History of Jakarta

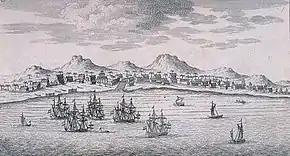
Jayakarta in 1605, prior to the establishment of Batavia

After the power of Tarumanagara declined, its territories became part of the Sunda Kingdom. According to the Chinese source, "Chu-fan-chi", written by Chou Ju-kua in the early 13th Century, the Sumatra-based kingdom of Srivijaya ruled Sumatra, the Malay peninsula, and western Java (known as Sunda). The port of Sunda was described as strategic and thriving, with pepper from Sunda renowned for its supreme quality. The people of the area worked in agriculture and their houses were built on wooden piles.